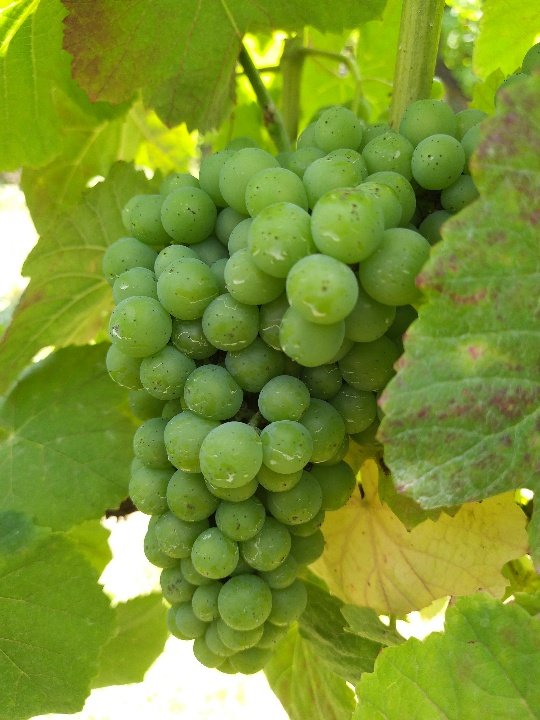
Berries visible: 79
Grape clusters: 1